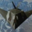
Label: airplane